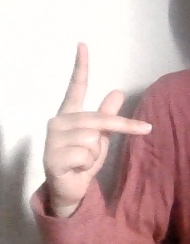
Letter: dha